Small nucleolar RNA SNORD45

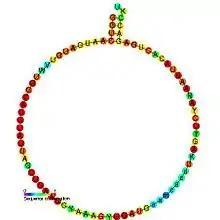
Predicted secondary structure and sequence conservation of SNORD45

In molecular biology, snoRNA U45 (also known as SNORD45) is a non-coding RNA (ncRNA) molecule which functions in the modification of other small nuclear RNAs (snRNAs). This type of modifying RNA is usually located in the nucleolus of the eukaryotic cell which is a major site of snRNA biogenesis. It is known as a small nucleolar RNA (snoRNA) and also often referred to as a guide RNA.